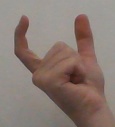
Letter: nun